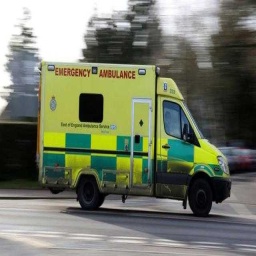
Label: ambulance